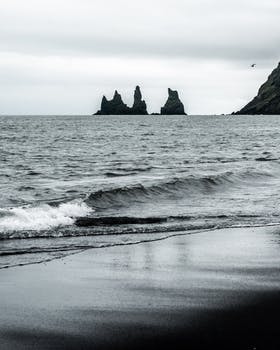
Label: No Watermark